Crane (rail)

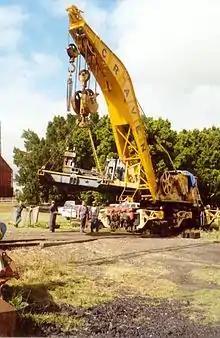
ex NSWGR 70Ton Craven breakdown crane 1073 unloading an end platform of an ex BHP Newcastle Steelworks Treadwell hot metal car in 2000

All Japanese railway cranes had already retired. Road cranes are used for re-railing and maintenance works. Type "so-30" railway crane for accident recovery is preserved at Otaru synthesis museum. Type "so-80" railway crane for accident recovery is preserved at Sakuma railpark. Type "so-300" railway crane for bridge construction is preserved at Usuitouge tetsudo bunkamura.